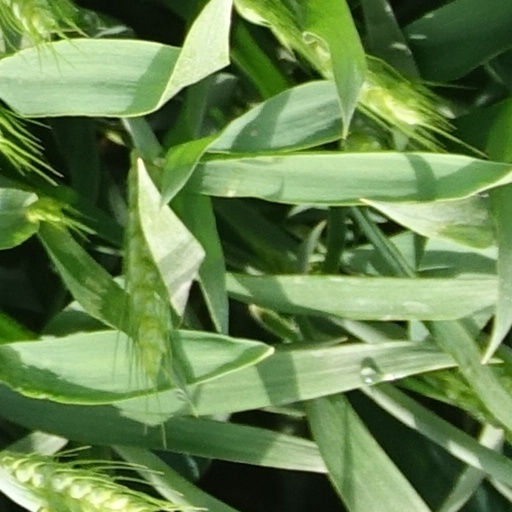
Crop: wheat